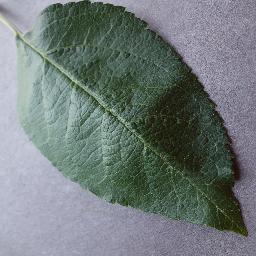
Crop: apple
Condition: healthy